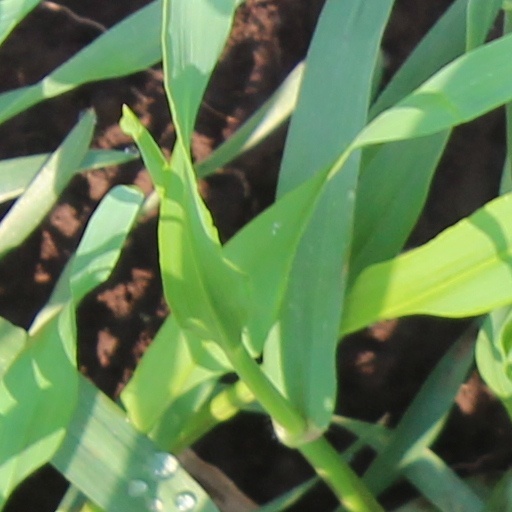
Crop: wheat